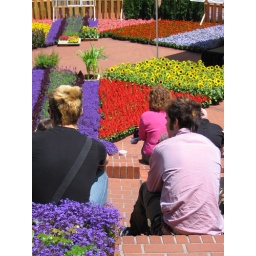
Taking a break from my computer I happened across this colorful display of flowers in the middle of the city.